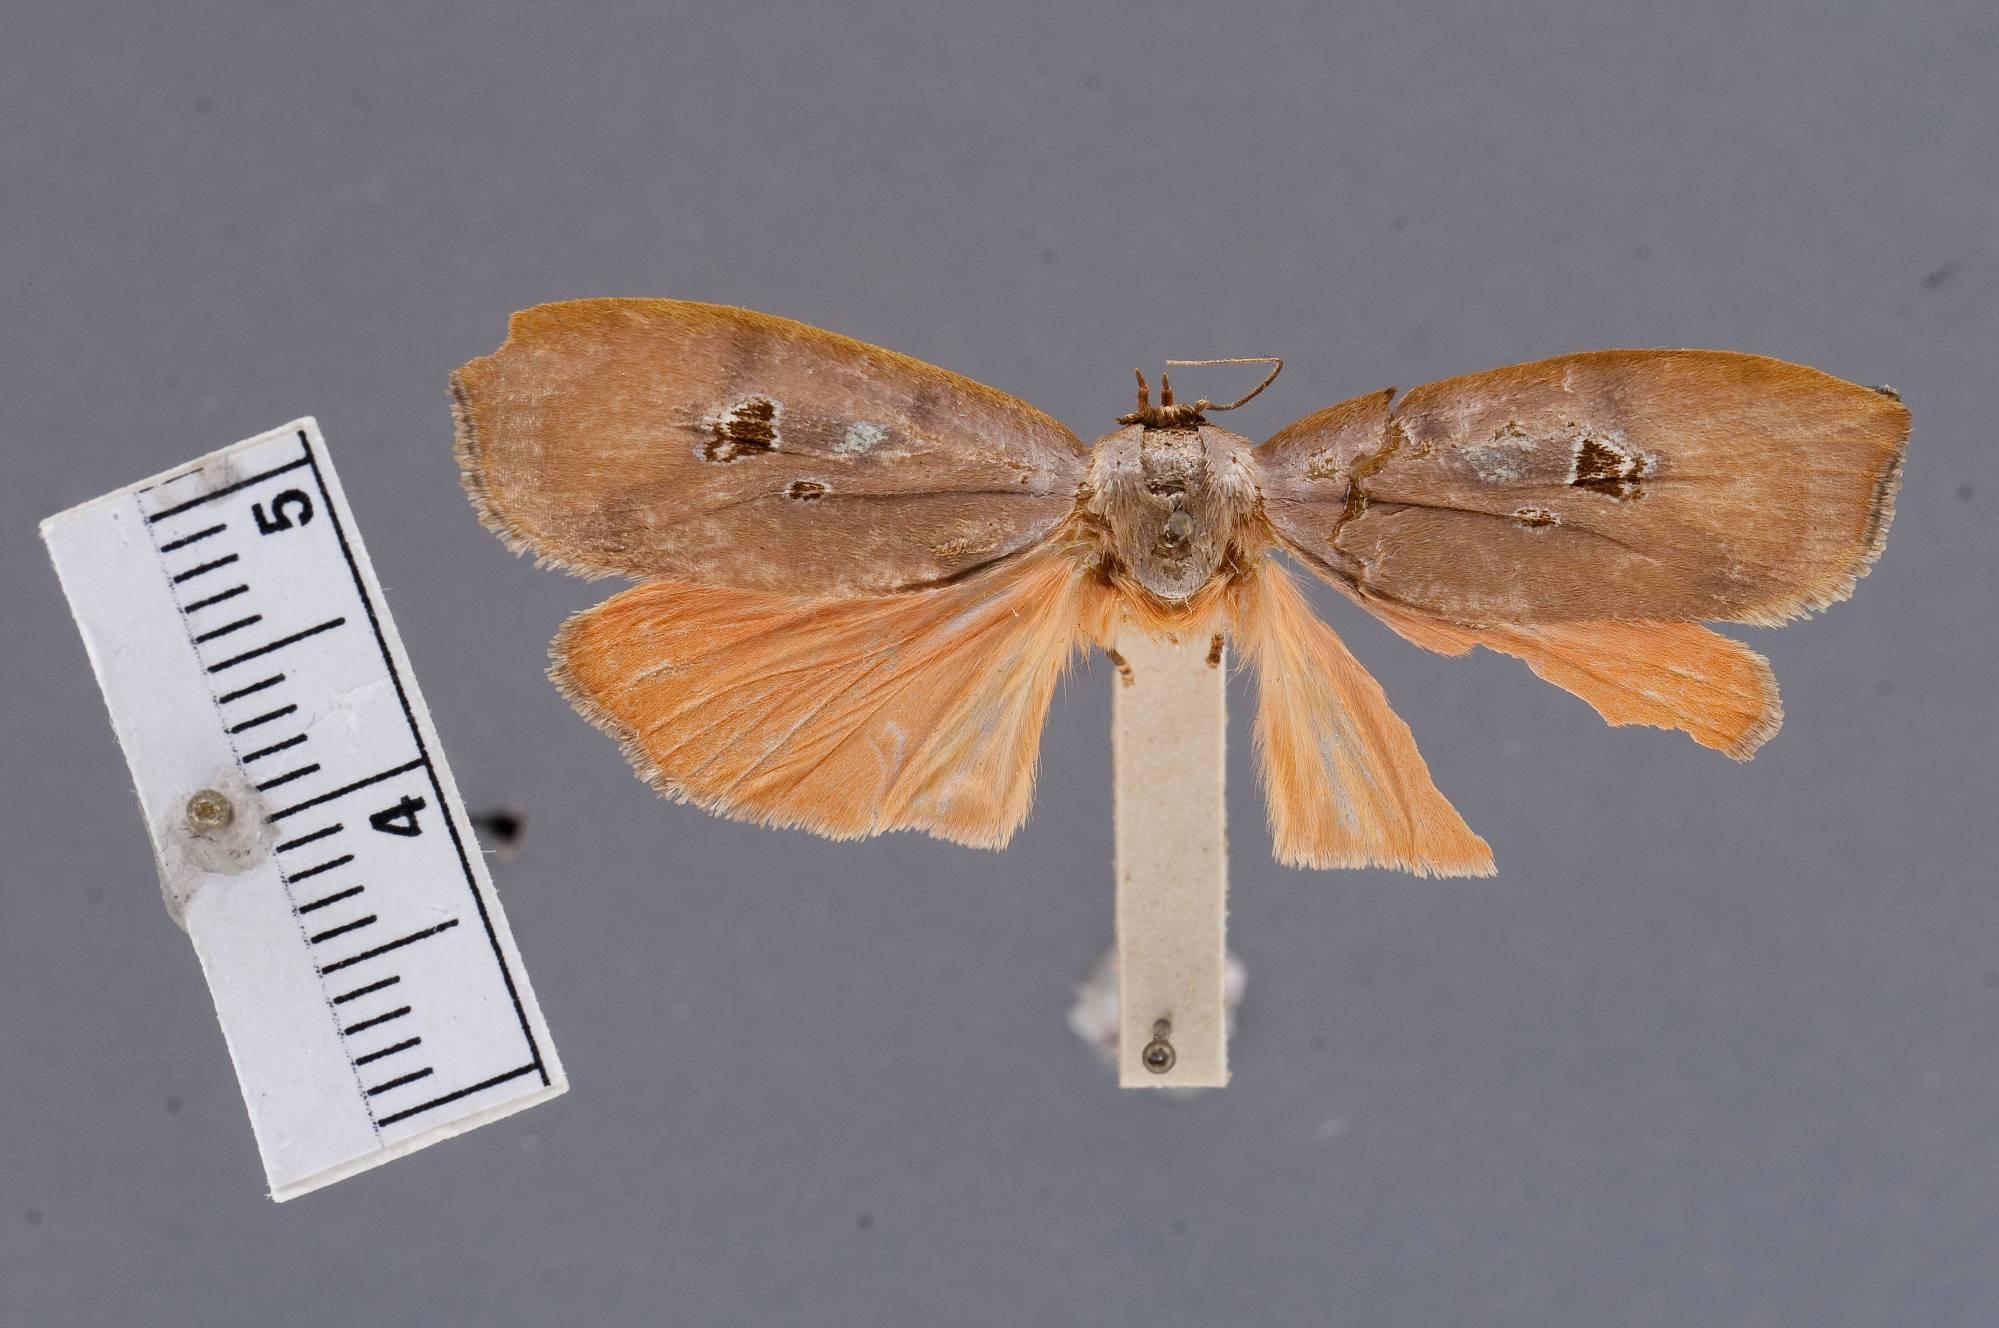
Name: Stenoma io
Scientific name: Stenoma io Busck, 1911
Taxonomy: Animalia, Arthropoda, Insecta, Lepidoptera, Glossata, Depressariidae, Stenomatinae
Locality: St. Laurent, Maroni River, French Guiana
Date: [Not Stated]